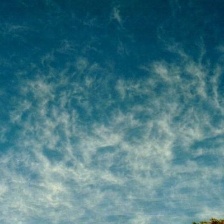
Cloud type: Cirrus